Bicycle and motorcycle dynamics

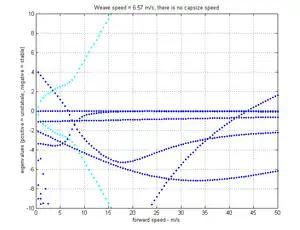
Eigenvalues plotted against forward speed for a motorcycle modeled with frame flexibility and realistic tire properties. Additional modes can be seen, such as wobble, which becomes unstable at 43.7 m/s.

Bikes, as complex mechanisms, have a variety of modes: fundamental ways that they can move. These modes can be stable or unstable, depending on the bike parameters and its forward speed. In this context, "stable" means that an uncontrolled bike will continue rolling forward without falling over as long as forward speed is maintained. Conversely, "unstable" means that an uncontrolled bike will eventually fall over, even if forward speed is maintained. The modes can be differentiated by the speed at which they switch stability and the relative phases of leaning and steering as the bike experiences that mode. Any bike motion consists of a combination of various amounts of the possible modes, and there are three main modes that a bike can experience: capsize, weave, and wobble. A lesser known mode is rear wobble, and it is usually stable.